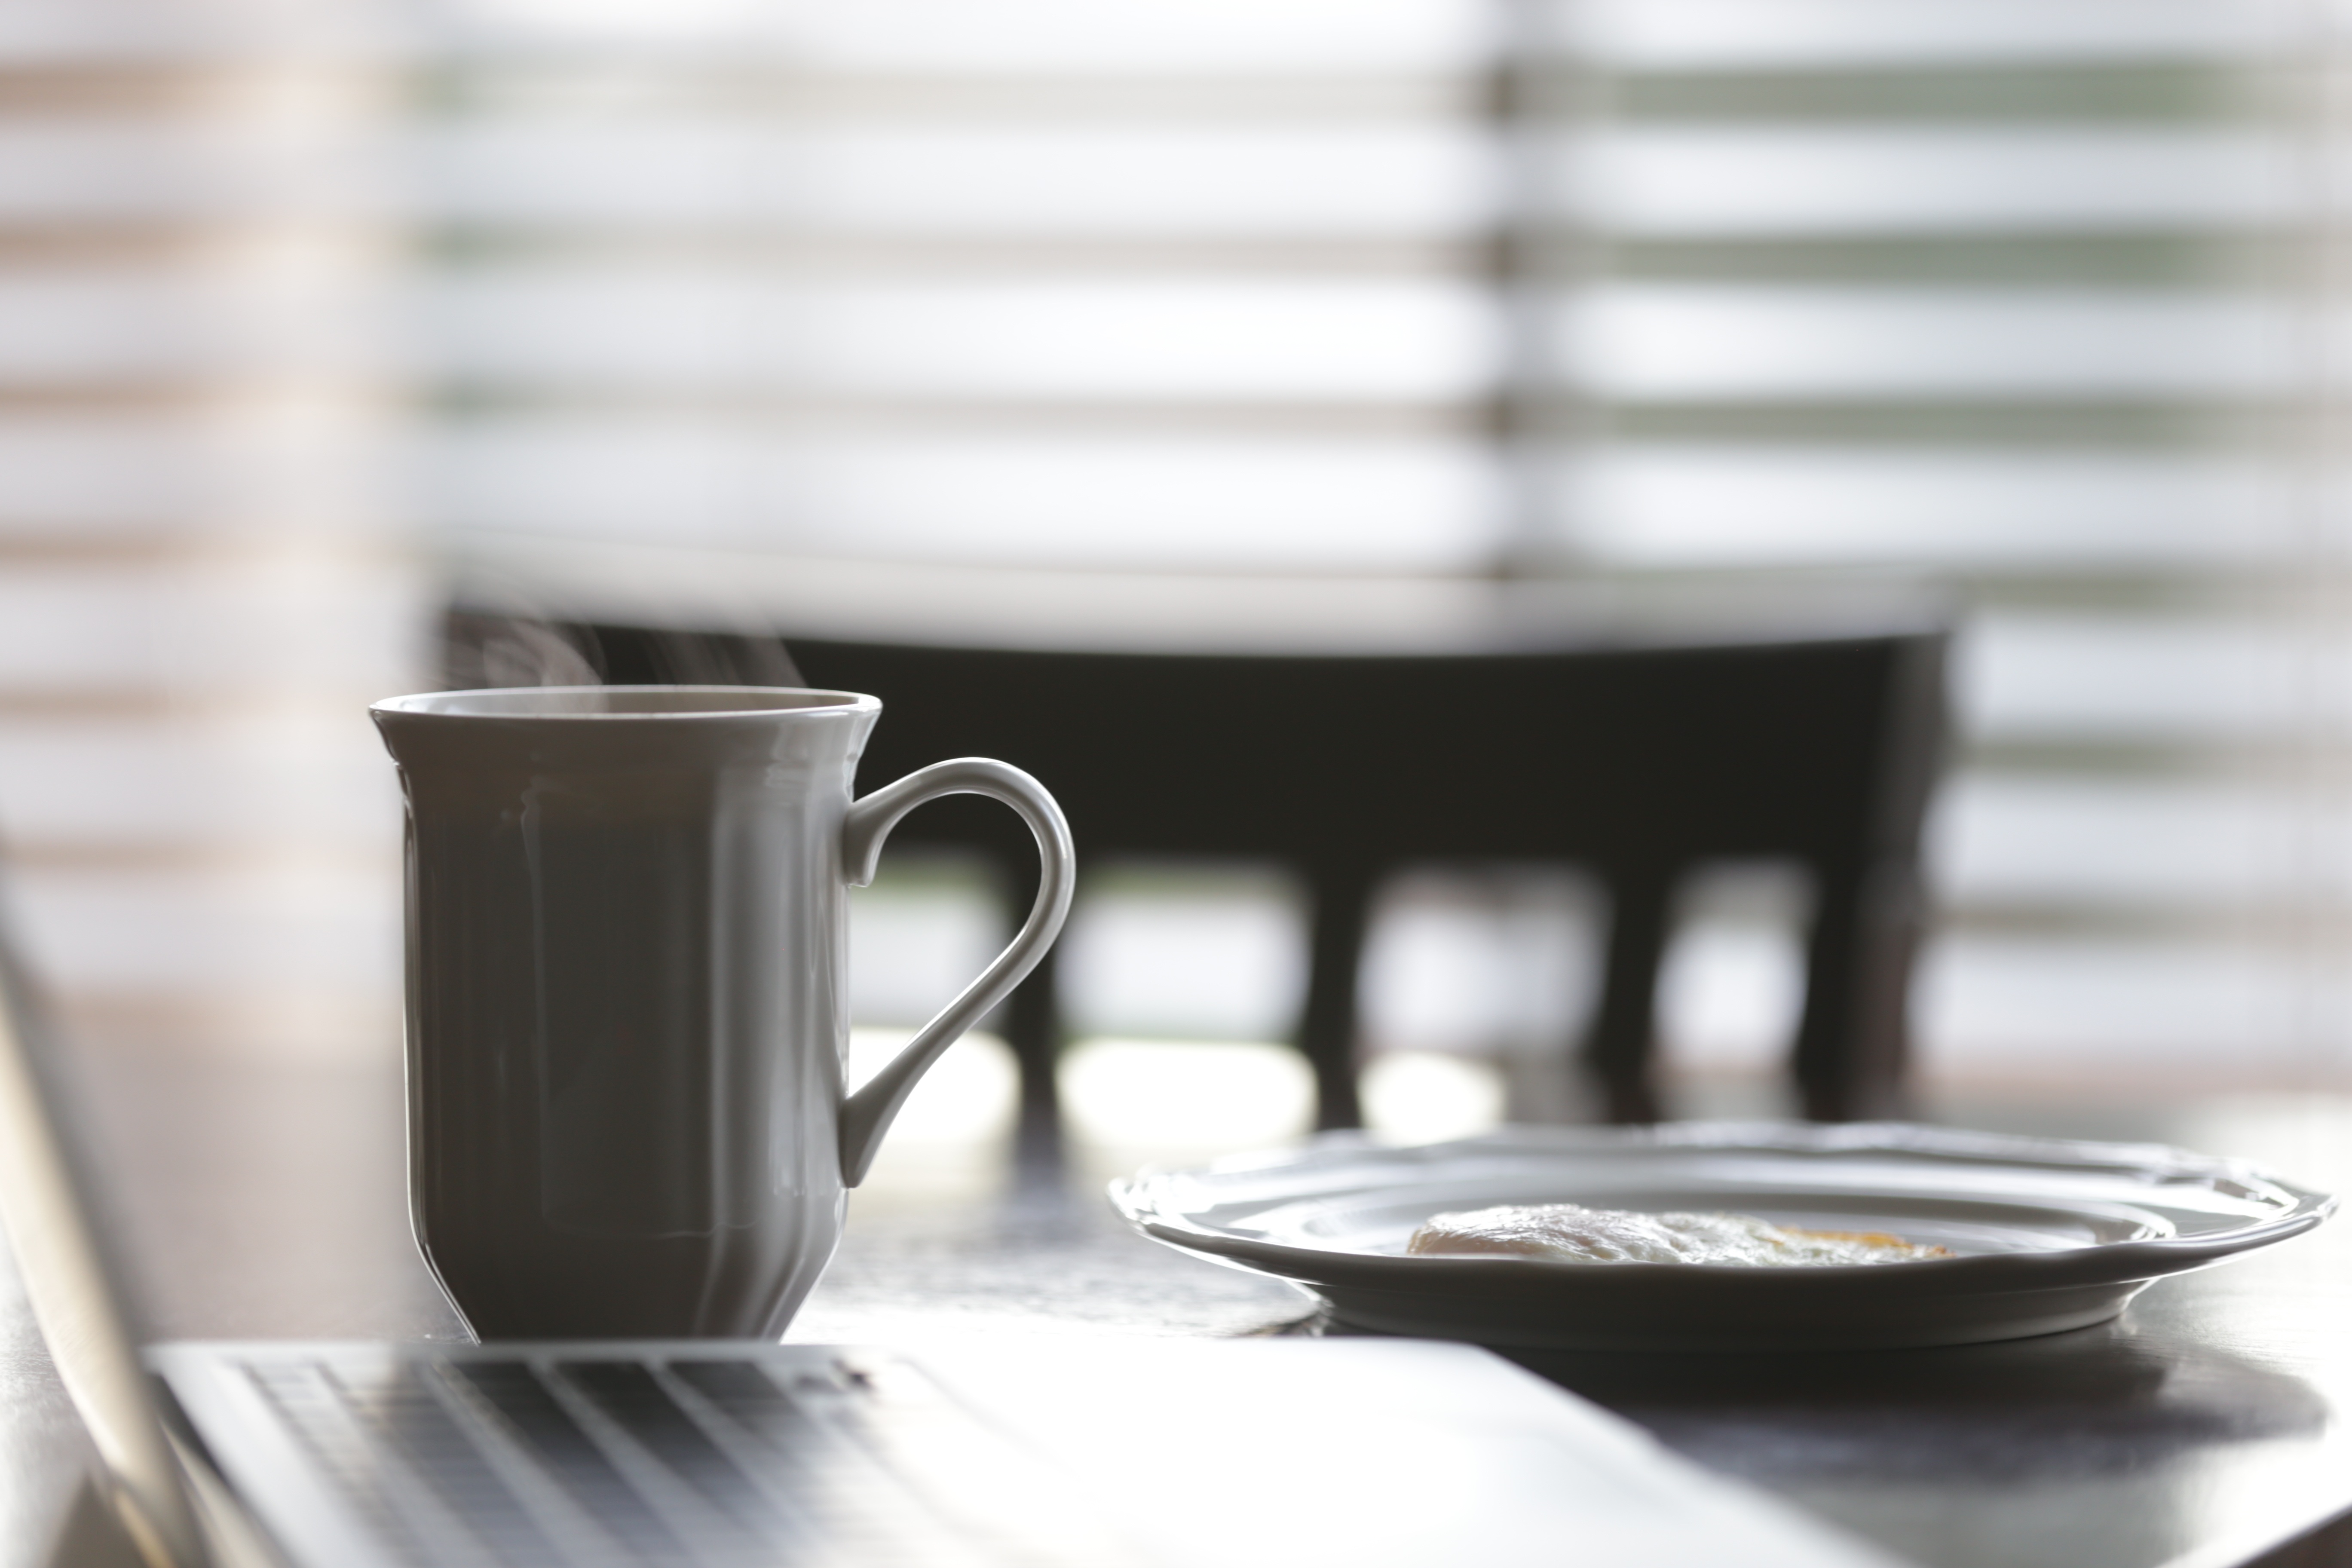
laptop, computer, table, cafe, coffee, morning, chair, restaurant, cup, meal, saucer, plate, drink, breakfast, gourmet, espresso, mug, coffee cup, caffeine, refreshment